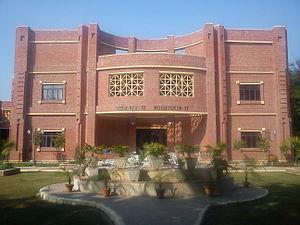
L'Institut indien de management de Lucknow ou IIM Lucknow, situé à Lucknow est un Institut indien de management situé à Lucknow dans l'État de l'Uttar Pradesh.